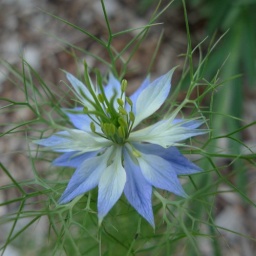
Blue and white flower in the back yard.